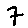
Label: 7